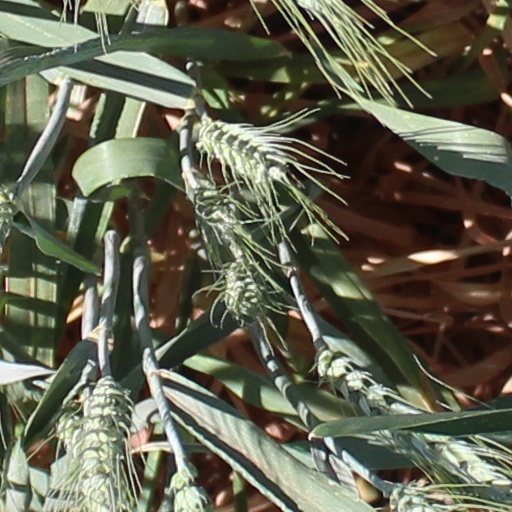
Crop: wheat